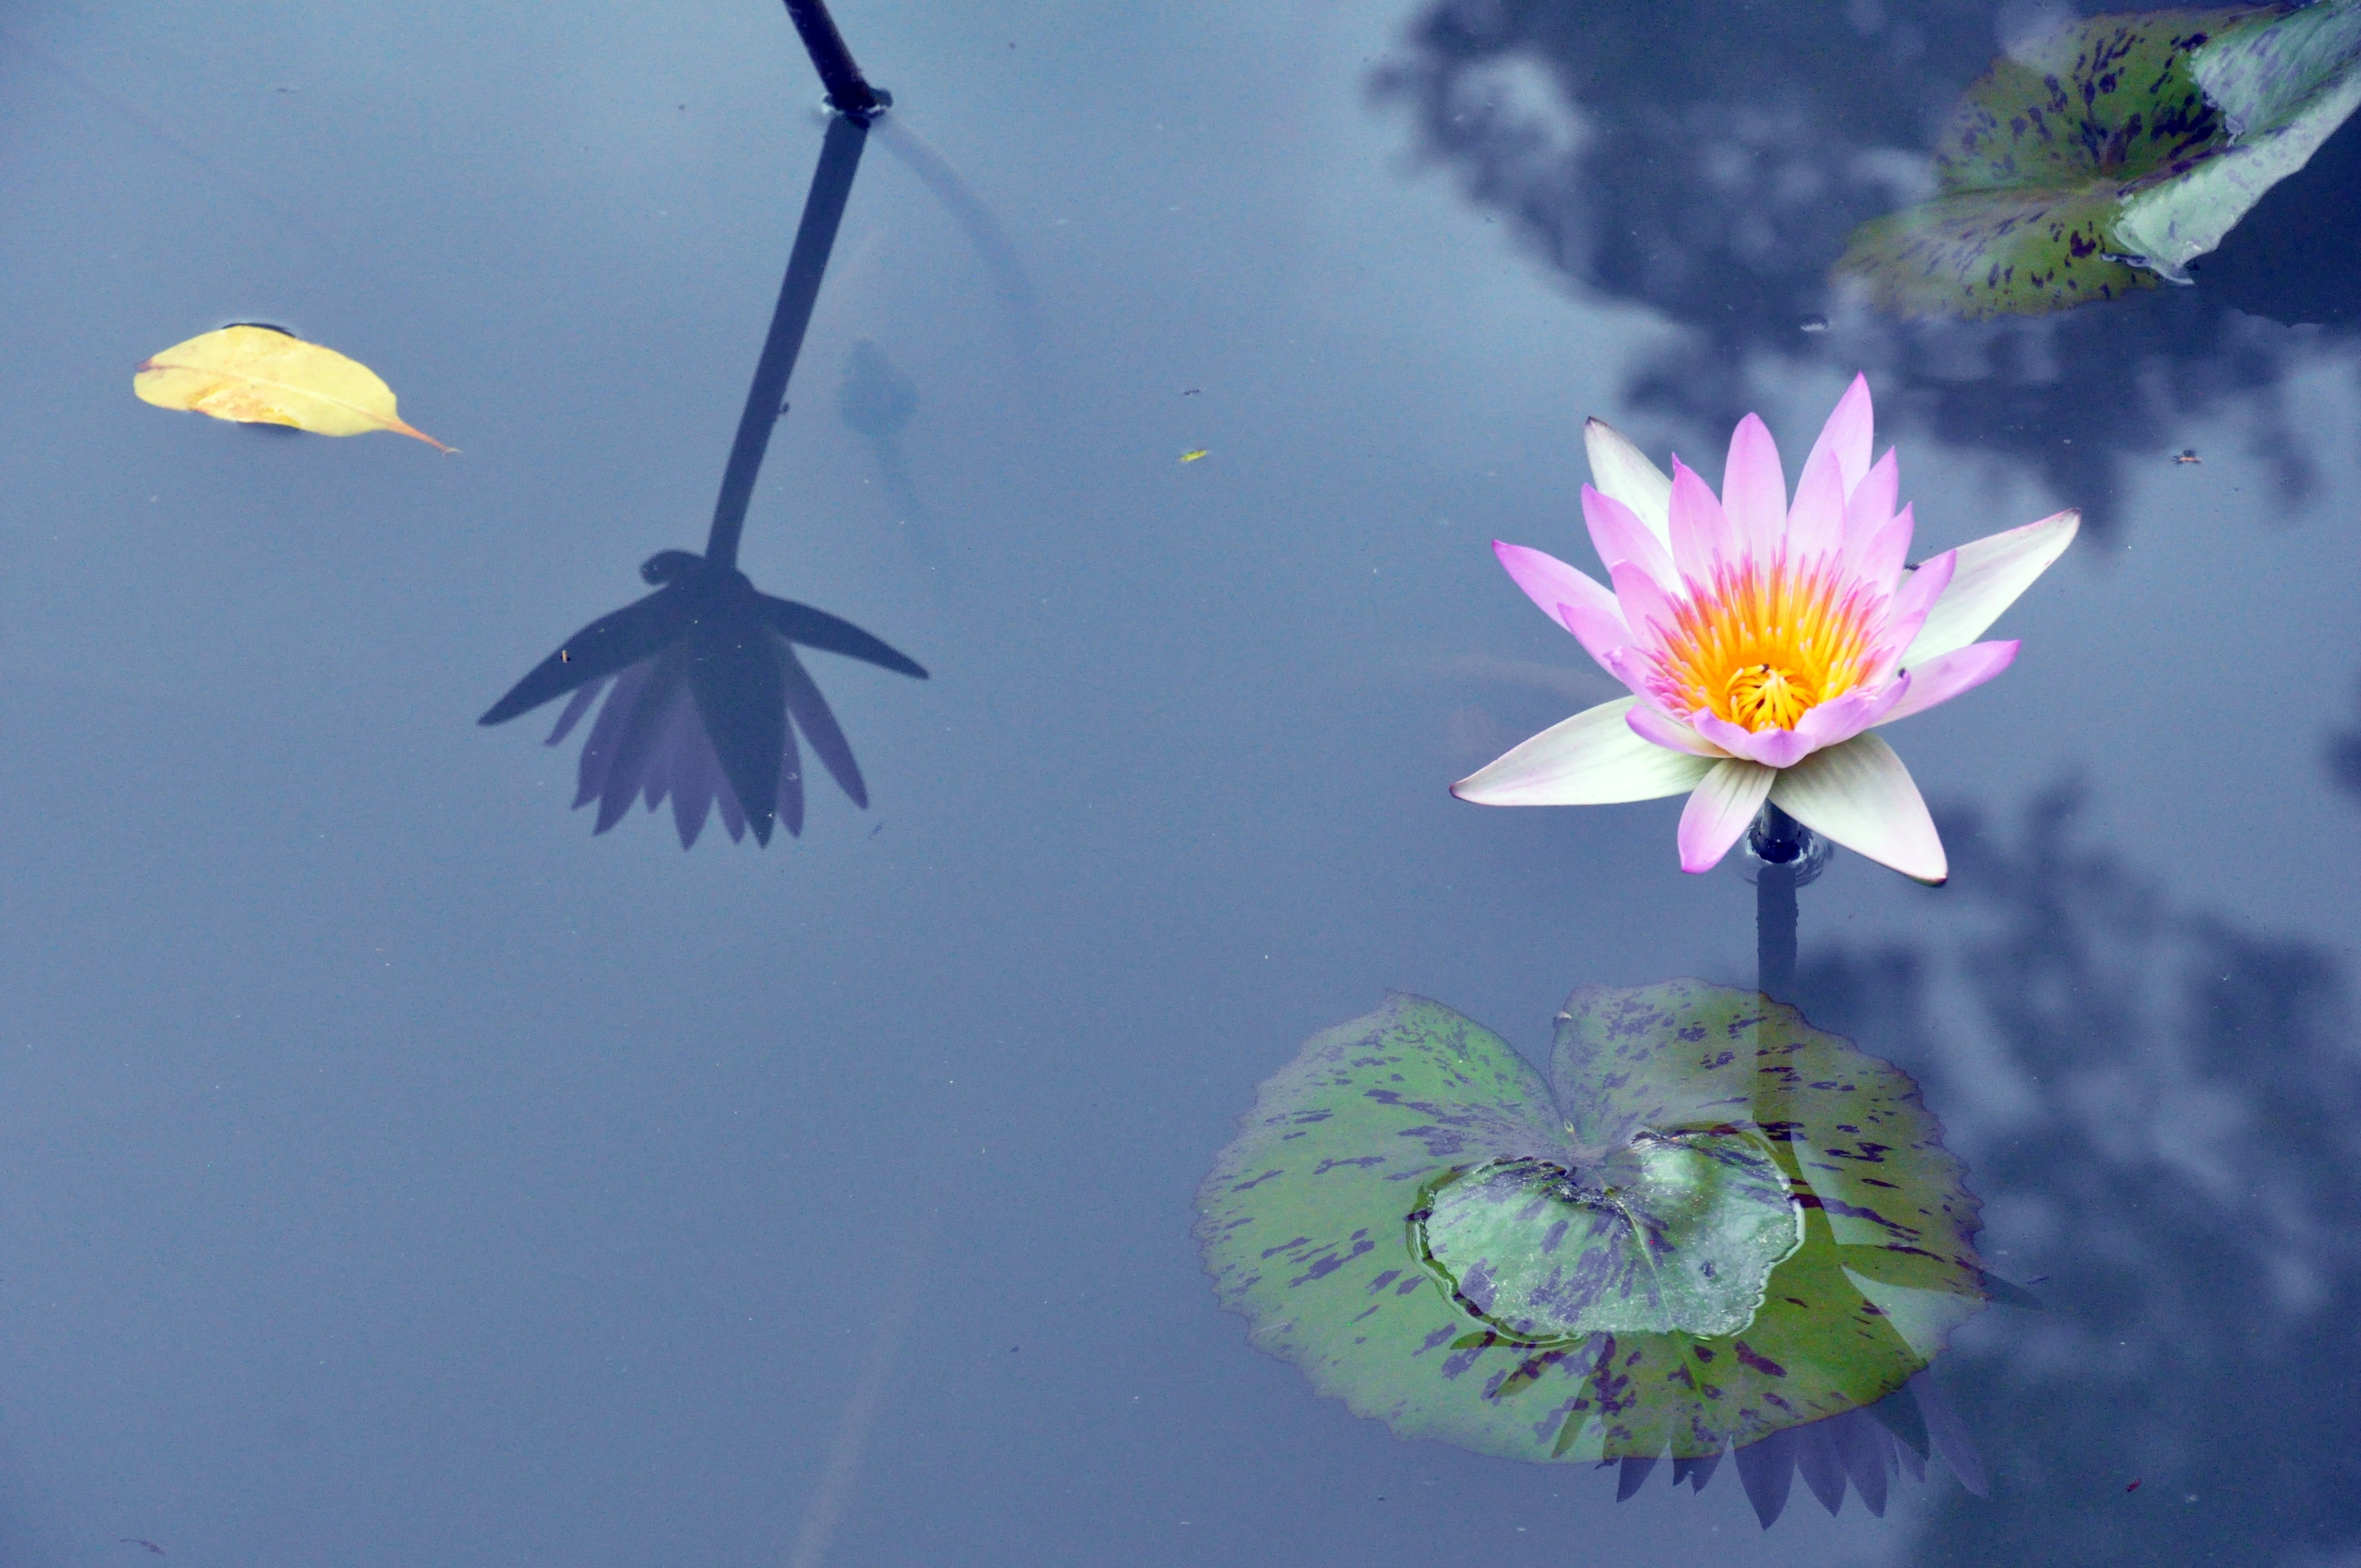
water, nature, blossom, wing, plant, sky, sunlight, leaf, flower, purple, petal, summer, pond, reflection, park, blooming, blue, aquatic plant, flora, season, water lily, lotus, lily, exotic, screenshot, macro photography, atmosphere of earth, computer wallpaper